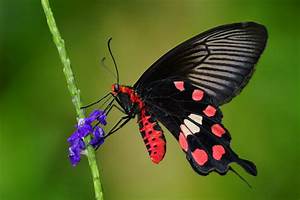
Label: butterfly